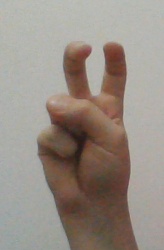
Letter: toot